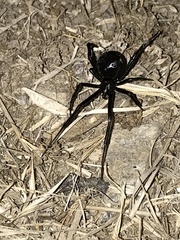
Species: Lactrodectus_hesperus